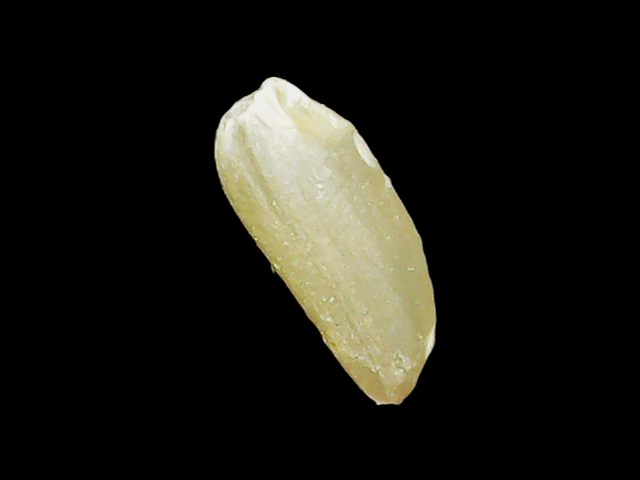
Rice variety: Binadhan12